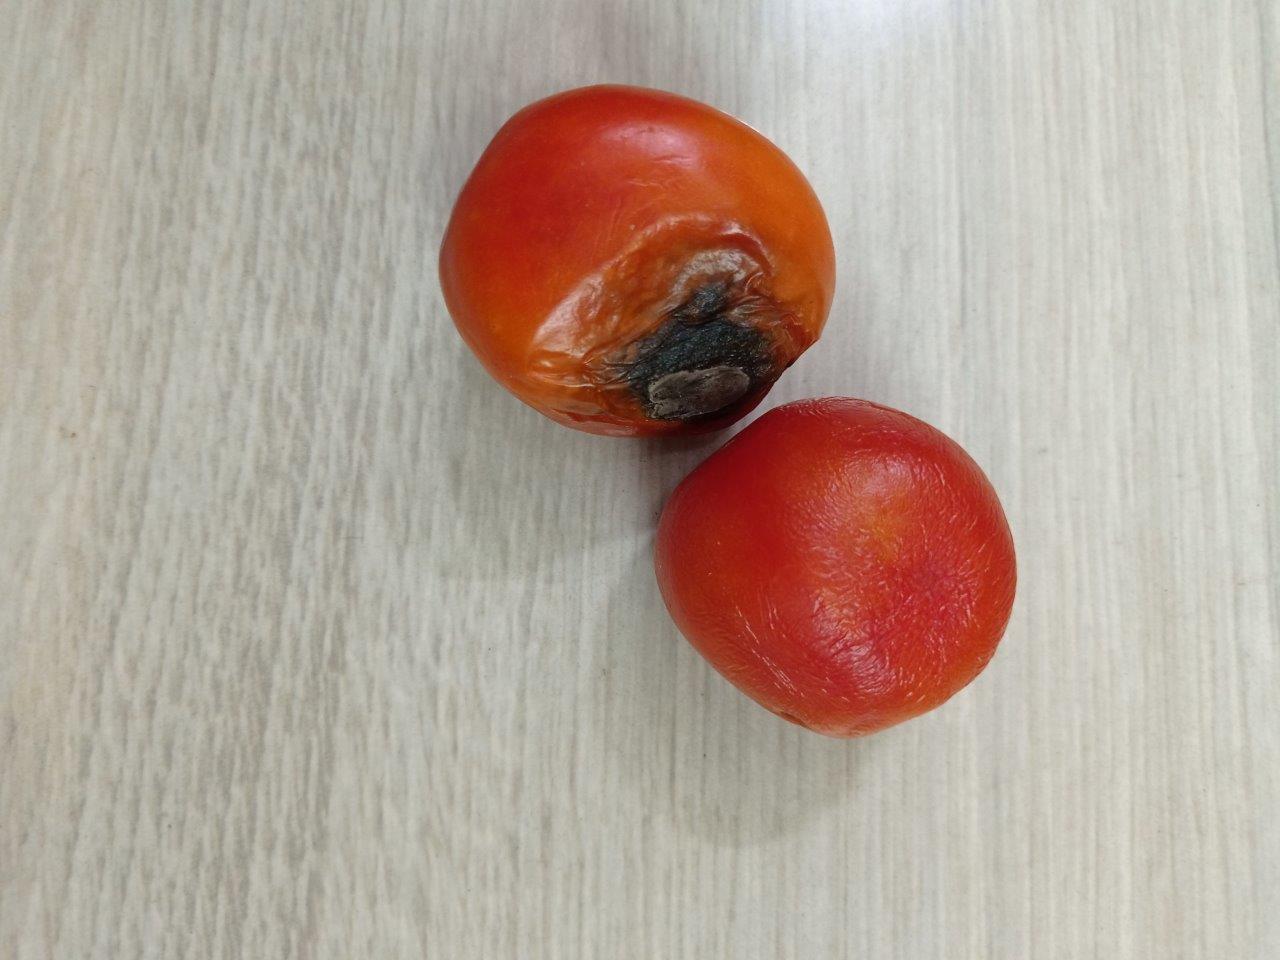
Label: Rotten